Siddhasana

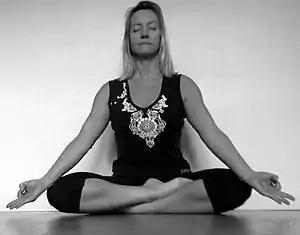
Siddhasana

Siddhasana or Accomplished Pose is an ancient seated asana in hatha yoga and modern yoga as exercise suitable for meditation. The names Muktasana (Liberated Pose) and Burmese position are sometimes given to the same pose, sometimes to an easier variant, Ardha Siddhasana. Svastikasana has each foot tucked as snugly as possible into the fold of the opposite knee.